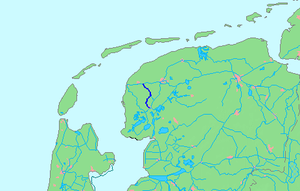
Le Frjentsjerter Feart est un canal de la Frise.